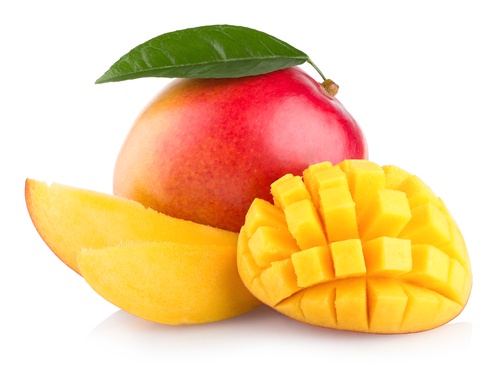
Mango Each
Brand: Farm Fresh Deliveries
Category: Food, Beverages & Tobacco > Food Items > Fruits & Vegetables > Fresh & Frozen Fruits > Stone Fruits > Mangoes